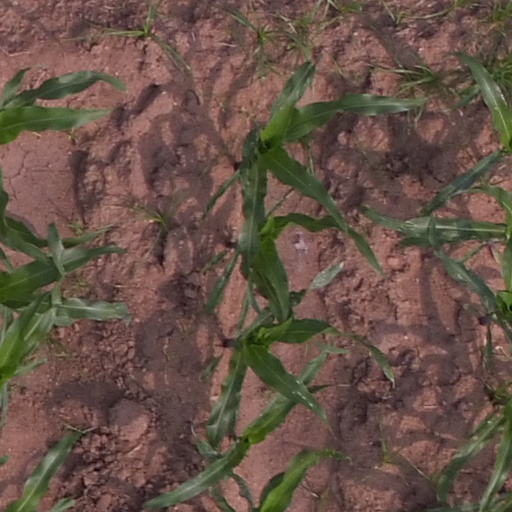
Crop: maize; corn